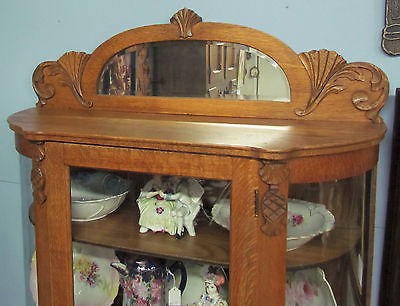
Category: cabinet